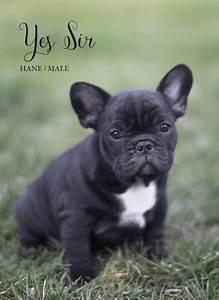
dog